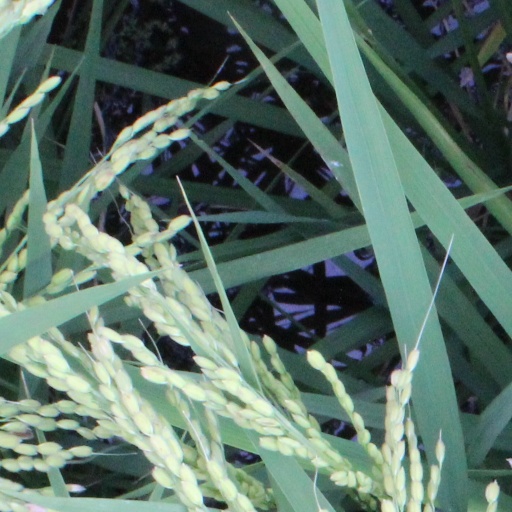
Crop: rice